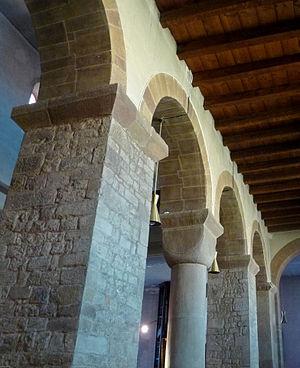
Alternance de piles et de colonnes à l'ancienne abbatiale de Surbourg (Bas-Rhin)